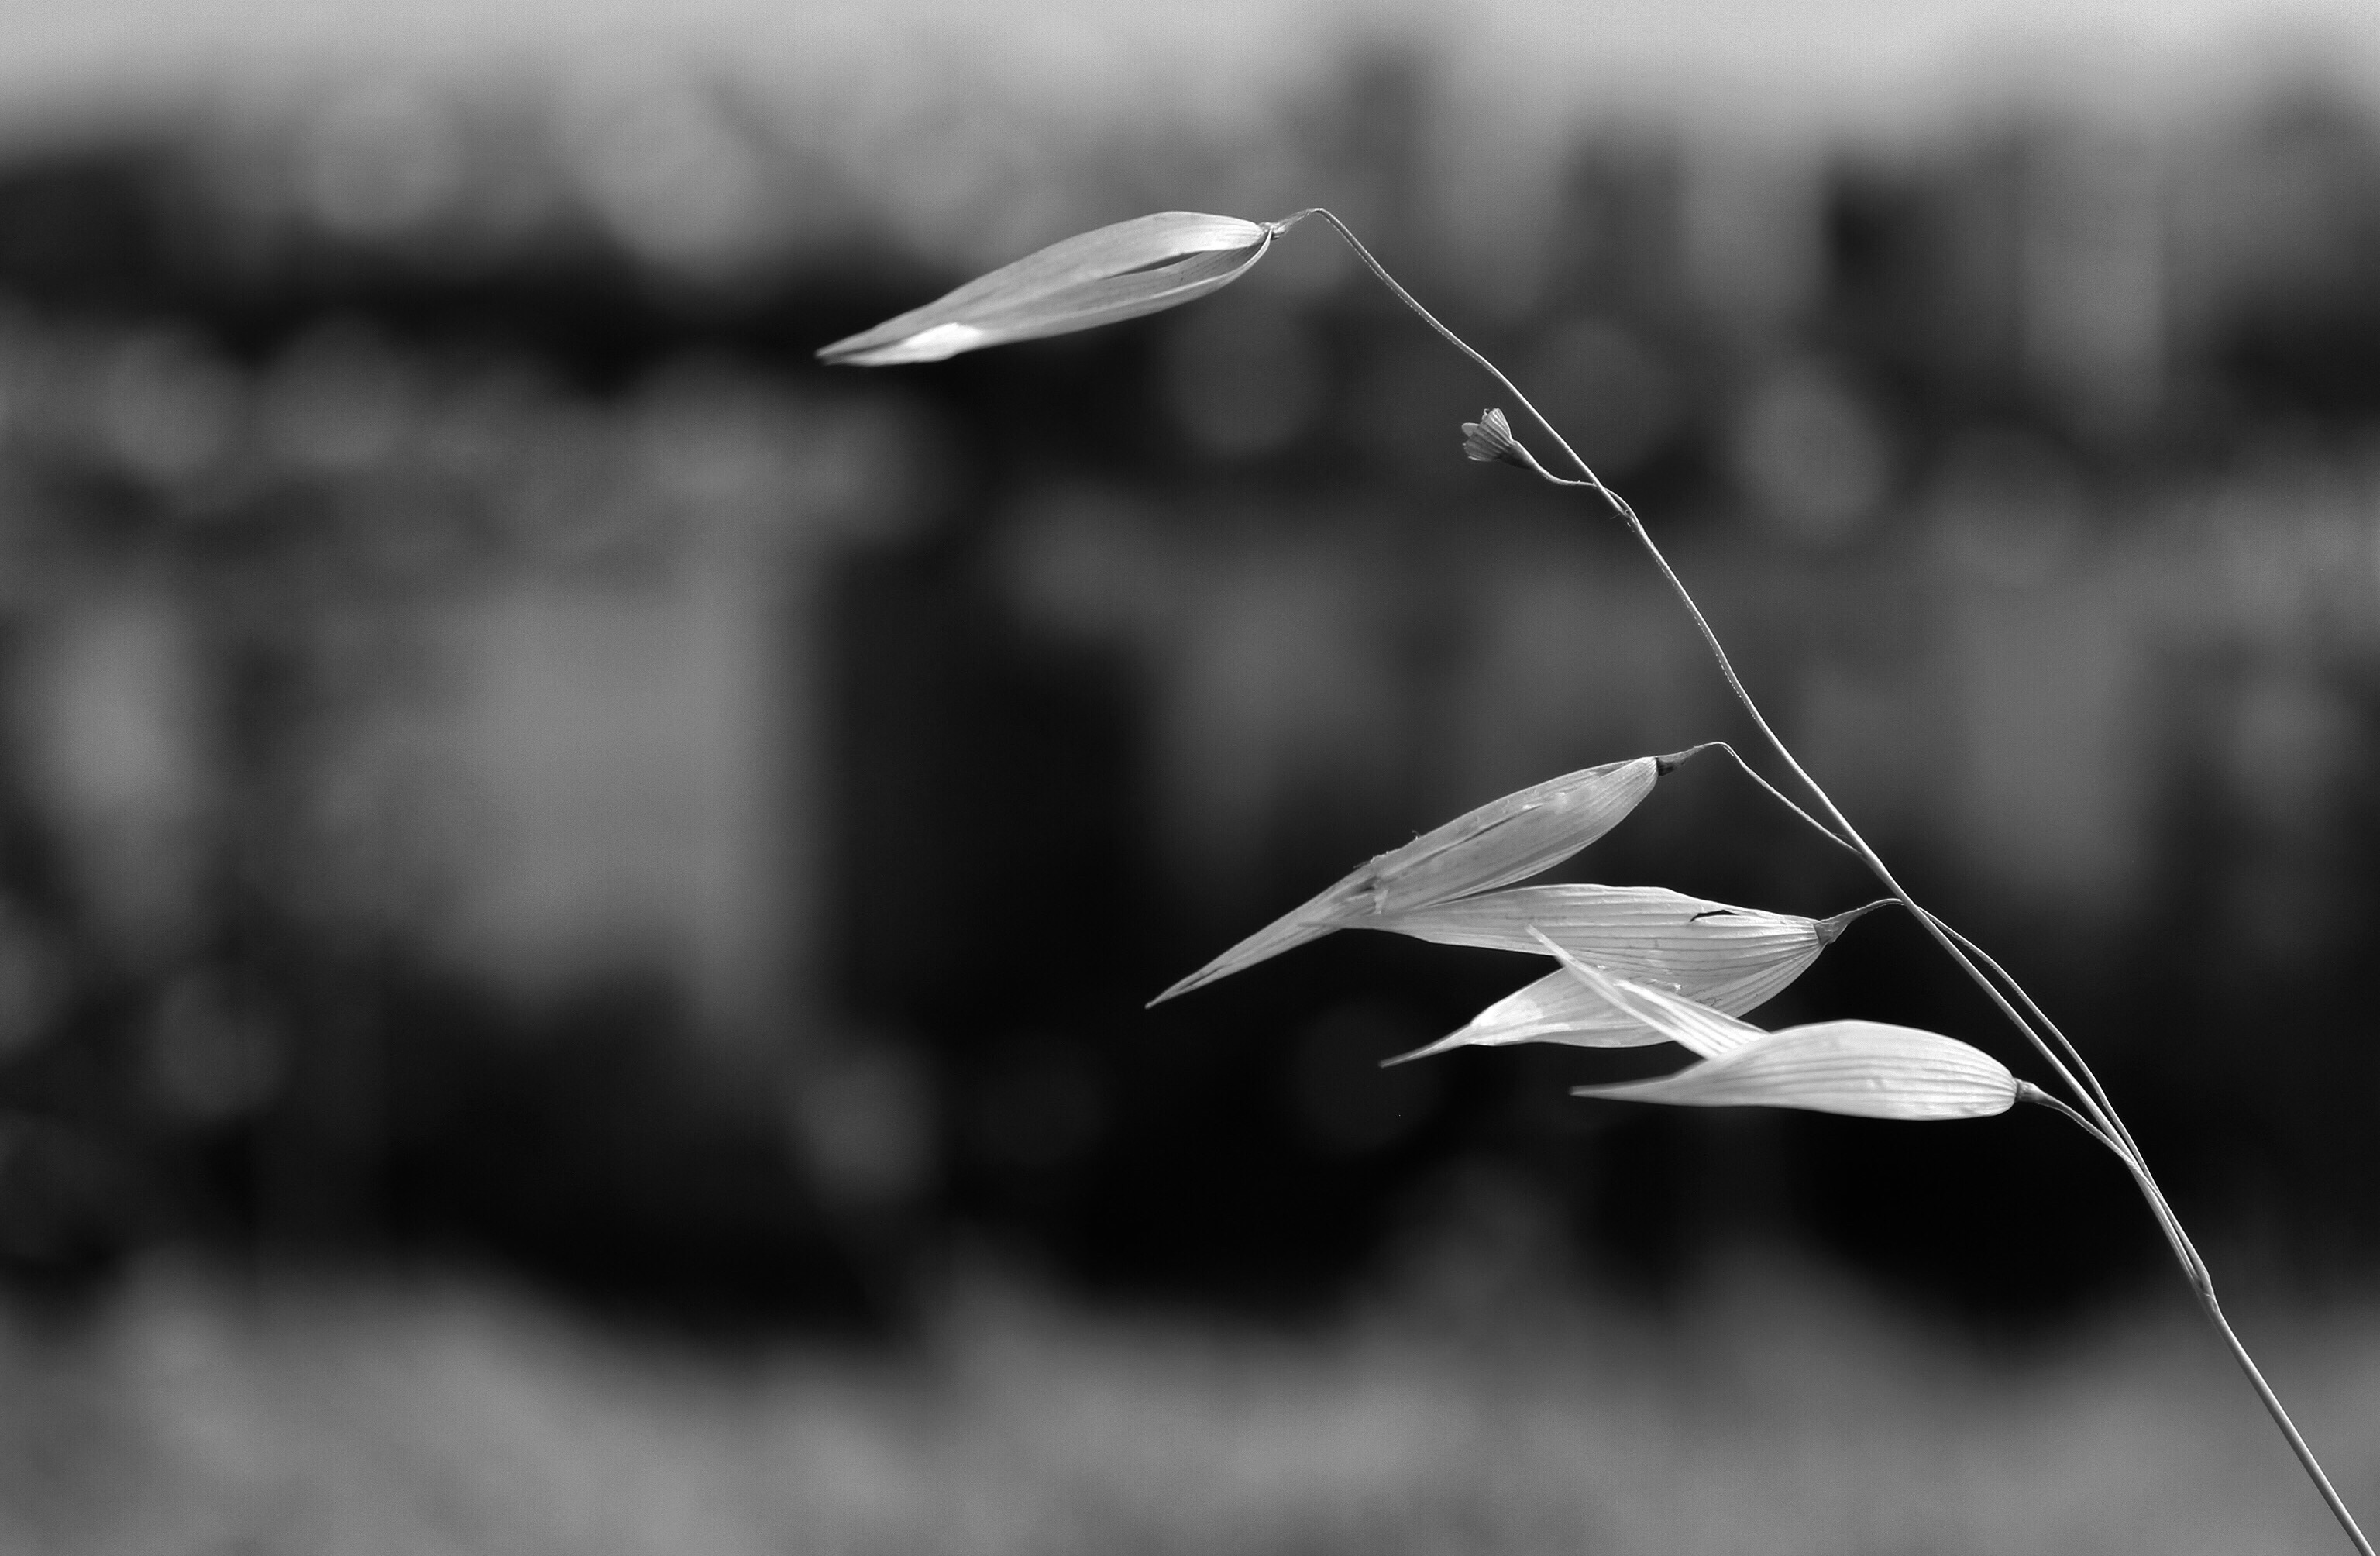
nature, branch, wing, light, black and white, white, photography, leaf, flower, wind, weather, black, monochrome, close up, macro photography, monochrome photography